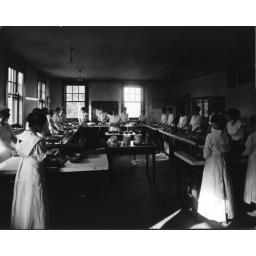
Foods laboratory in home economics building (now Comstock Hall) in October 1917. Instructor appears ...